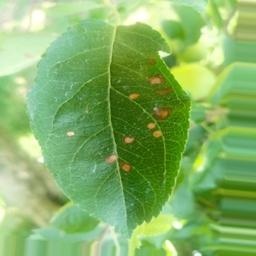
Label: Alternaria